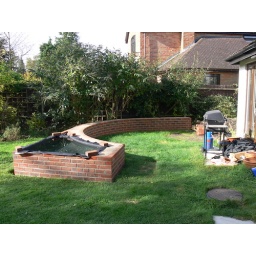
With the walls up to the first level and the concrete channel bed in place, the pond liner can go in and the pond is filled.